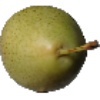
Label: Pear 1